Lucinda Brand

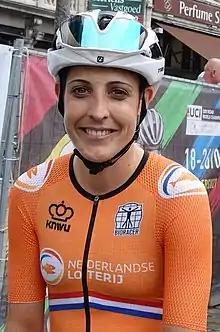
Brand at the 2021 UCI Road World Championships

Lucinda Brand (born 2 July 1989) is a Dutch racing cyclist, who rides for UCI Women's WorldTeam in road racing, and UCI Cyclo-cross Pro Team in cyclo-cross. After four years with , in August 2016 announced that Brand had signed a two-year deal with the team, with a role as a team leader, road captain and as part of the team's sprint train. In 2023, Brand collaborated with fellow professional cyclist Maghalie Rochette to create the cycling-focused podcast "Dirty Talks".